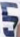
Number: 5